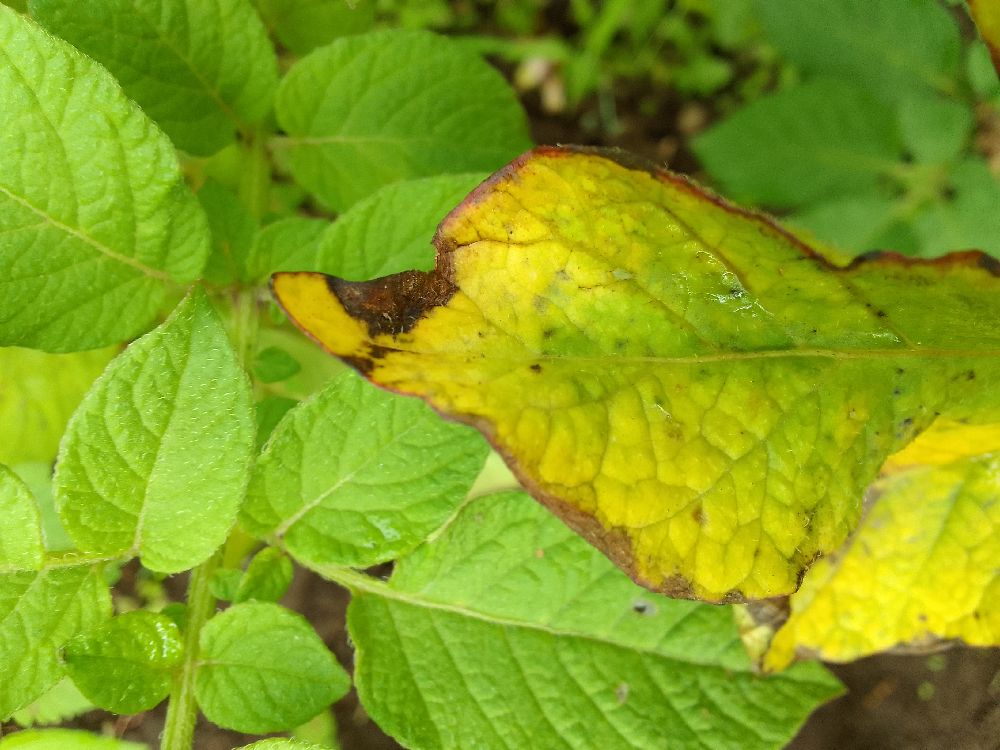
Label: Early blight